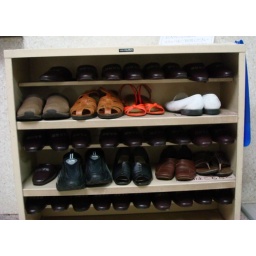
No shoes in the building